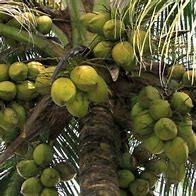
Label: coconut